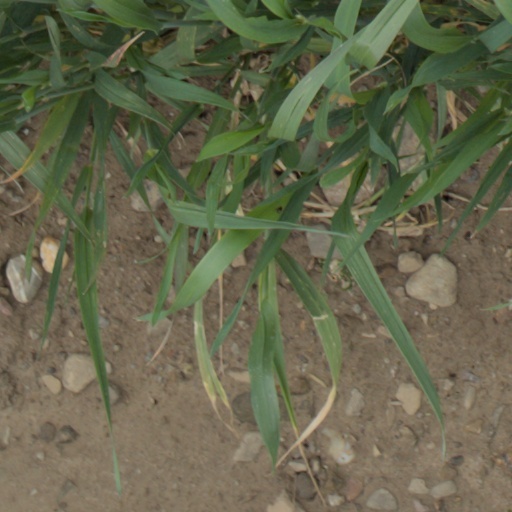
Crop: wheat